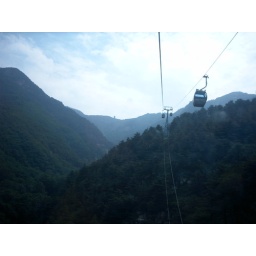
Cable car trip into the mountains near Taishan, easternmost of five holy moutains of Daoism.